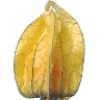
Label: physalis_with_husk